Kanji Tatsumi

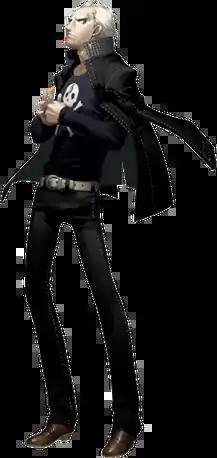
Kanji as seen in "Persona 4"

is a fictional character introduced in the 2008 PlayStation 2 video game "Persona 4" by Atlus. In the game Kanji is a high school student who becomes famous in television after fighting delinquents in the streets. Kanji becomes a victim of a series of kidnappings where the person is thrown to a dimension known as the TV World and the main cast of characters goes to save him from his alternate self, his Shadow. After Kanji is saved from the experience with the Shadow being turned into a power known as Persona, he joins the Investigation Team, befriending them in the process. He has also appeared in other works such as the fighting game "Persona 4 Arena" and the crossover "". He is voiced by Tomokazu Seki in Japanese, and Troy Baker in English in "Persona 4", "Persona 4 Golden", "Persona 4: Arena", and the first twelve episodes of "Persona 4: The Animation"; his English voice actor for the remainder of "Persona 4: The Animation", as well as all subsequent games, is Matthew Mercer.